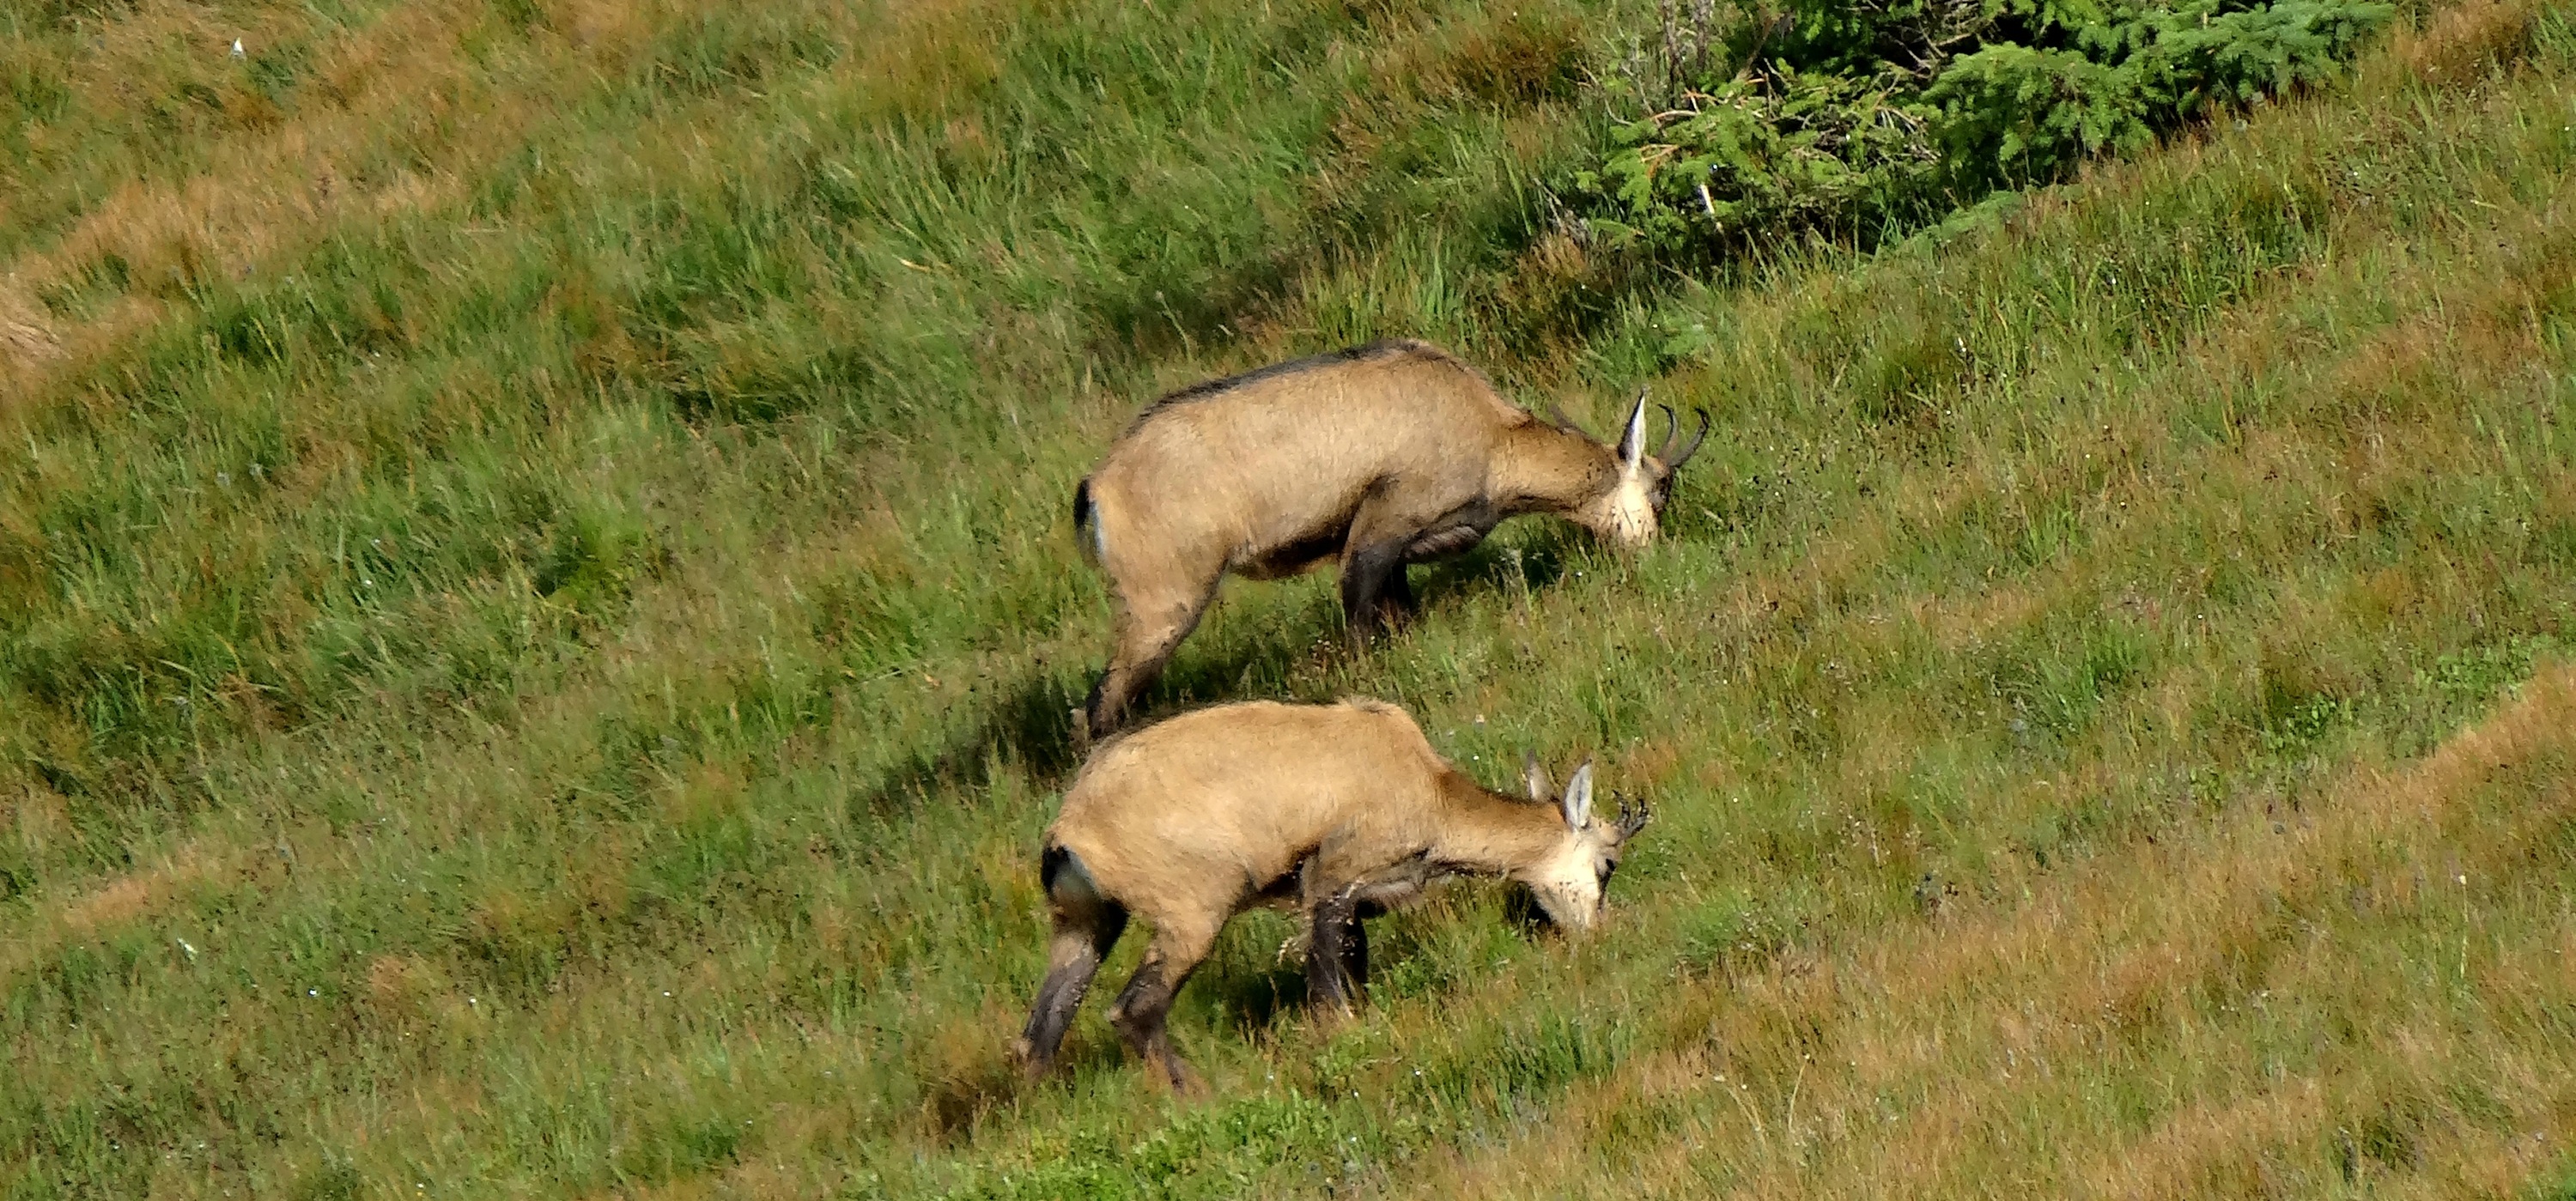
landscape, trail, meadow, prairie, wildlife, deer, herd, pasture, grazing, sheep, mammal, fauna, grassland, animals, poland, vertebrate, ecosystem, tatry, tundra, elk, chamois, czerwone wierchy